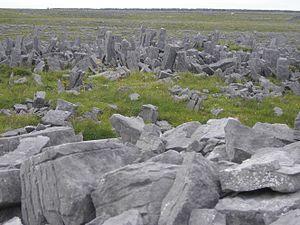
Les chevaux de frise devant le fort